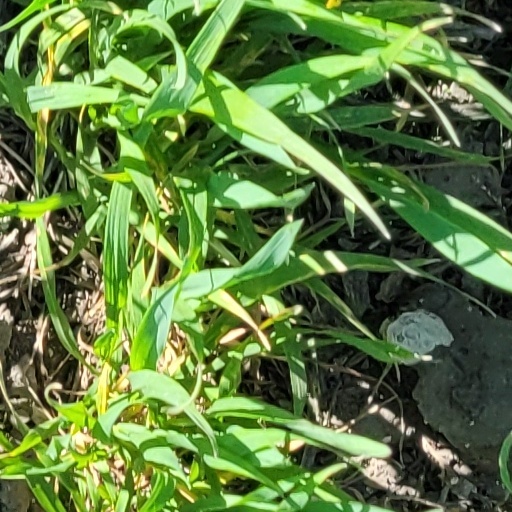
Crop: wheat